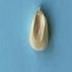
Maize quality: Good